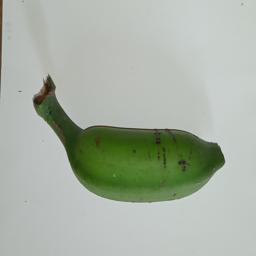
Ripeness: Green